Dunkin' Park

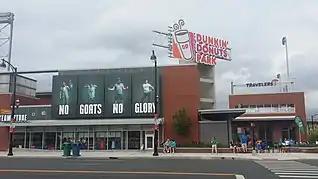
The exterior of Dunkin' Park in 2017

On May 18, 2017, UConn baseball played their first game at Dunkin' Park, defeating East Carolina 6–0. The Hartford Hawks and UConn Baseball used the venue for four home games each in 2018, with UConn appearing five times (once as Hartford's guest). In 2019, UConn scheduled four home games at the park and Hartford scheduled three, with the Central Connecticut State University Blue Devils being one of the Hawks' opponents. In 2023, Dunkin Park hosted six collegiate baseball games, including UConn against UMBC, Central Connecticut, and Yale. Some other matchups included Yale against Hartford, Saint Joseph against Westfield State, and Central Connecticut versus Quinnipiac.